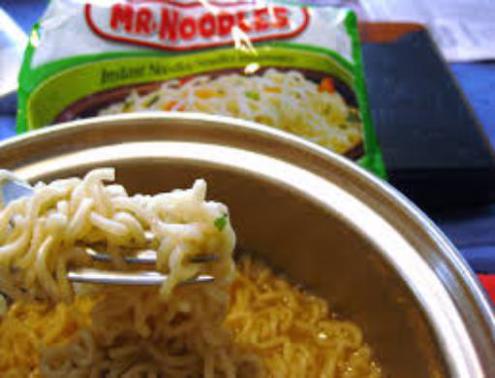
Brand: mr. noodles
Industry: Food